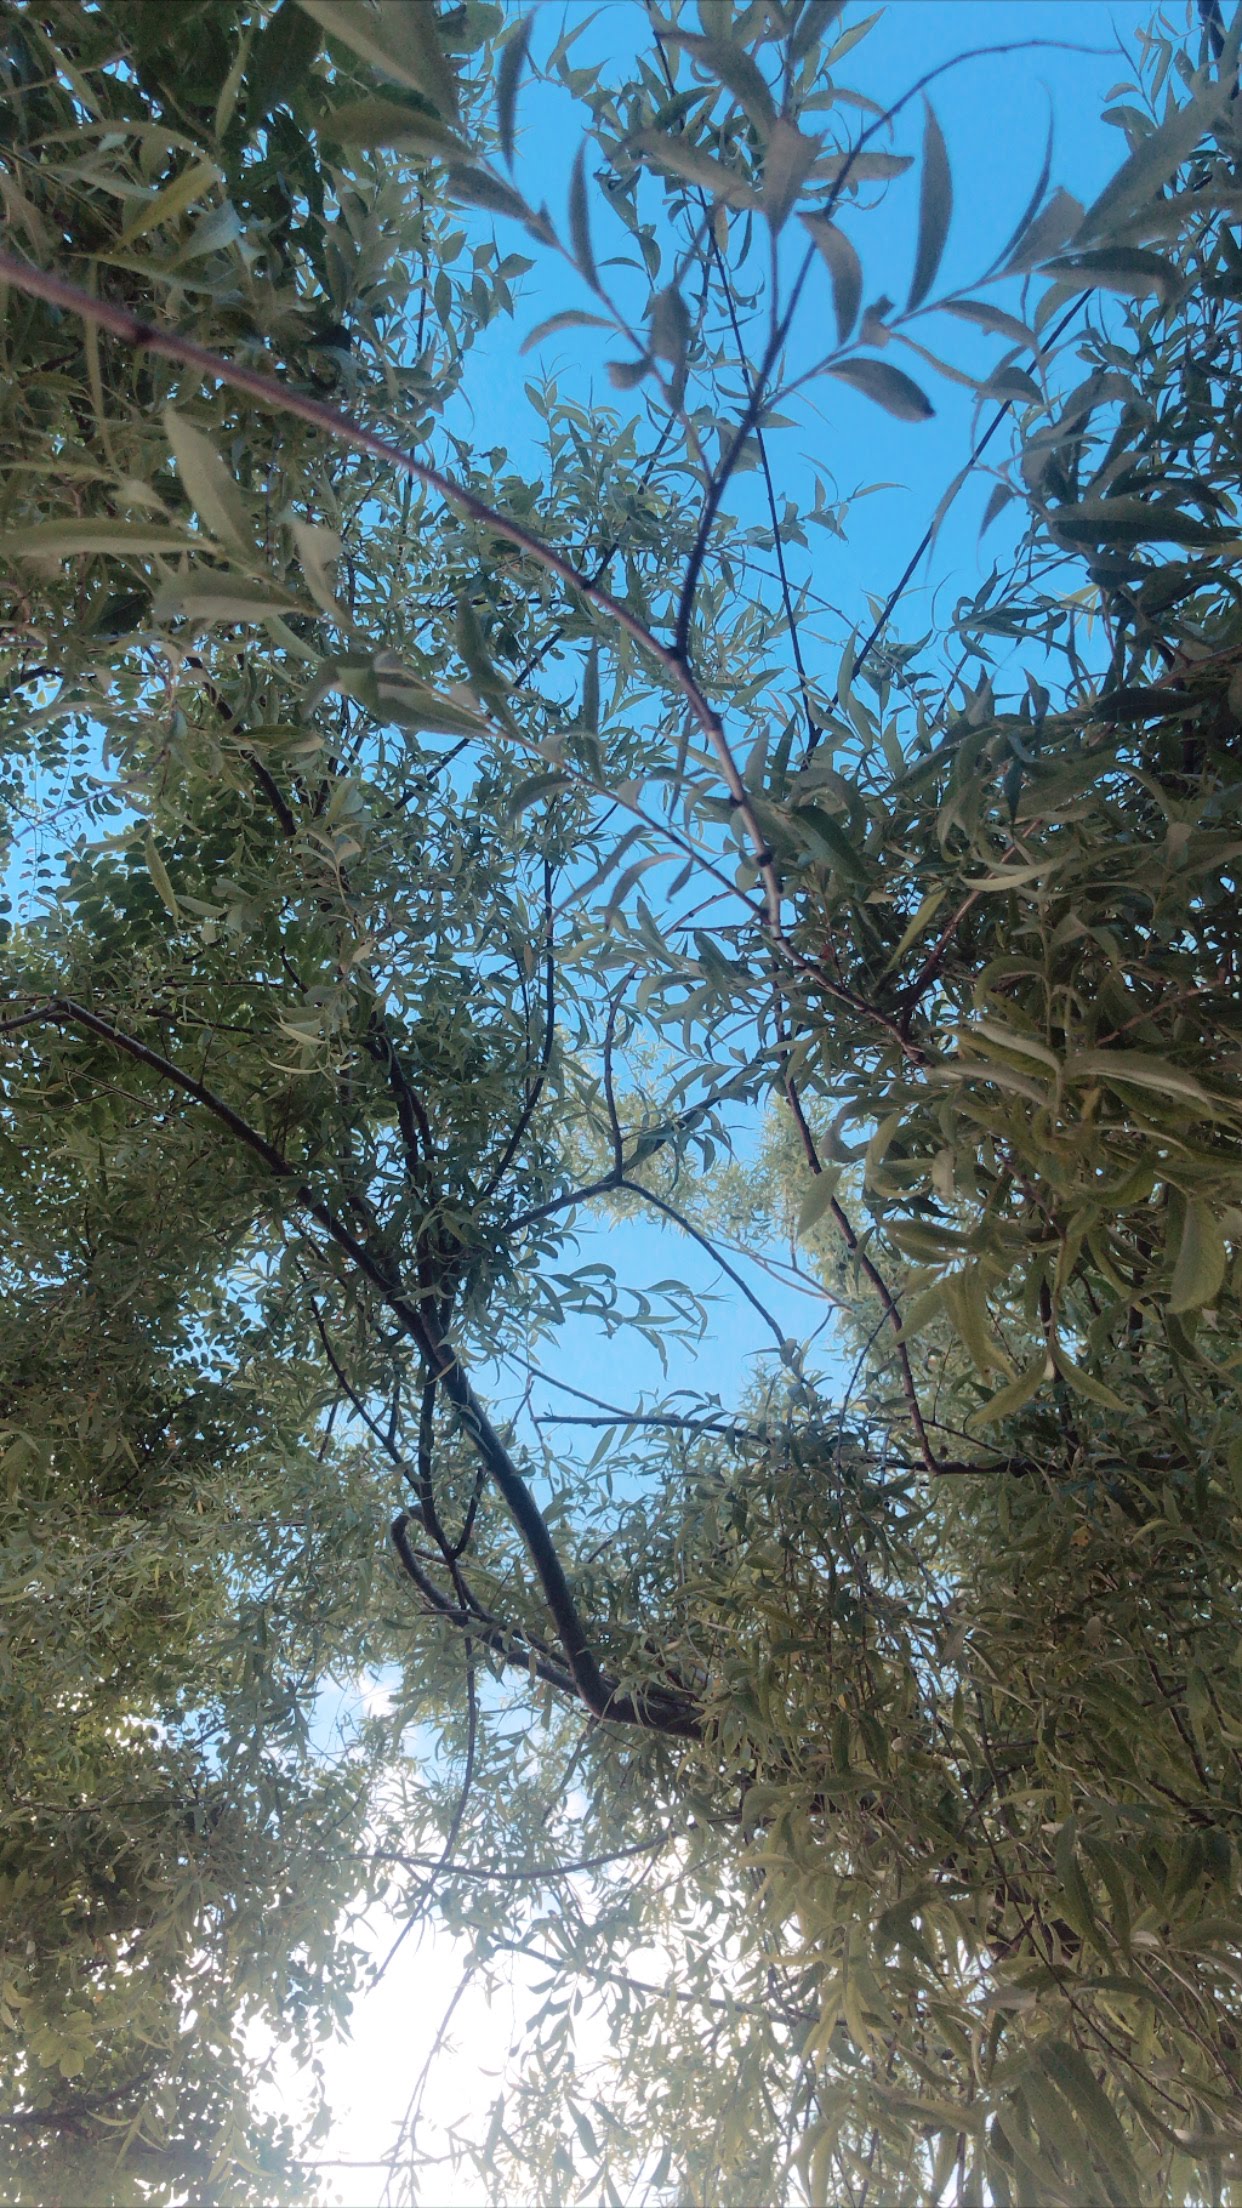
tree, sky, plant, twig, trunk, terrestrial plant, wood, forest, temperate broadleaf and mixed forest, natural landscape, deciduous, electric blue, Northern hardwood forest, jungle, grass, tropical and subtropical coniferous forests, plant stem, woodland, old growth forest, pine family, valdivian temperate rain forest, birch family, flowering plant